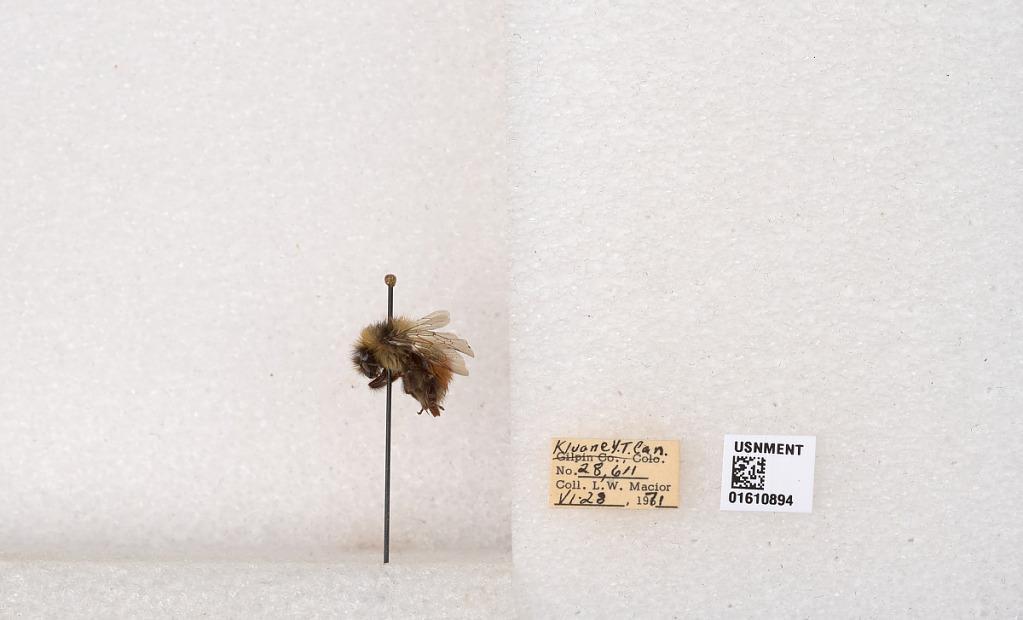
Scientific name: Bombus (Pyrobombus) sylvicola Kirby
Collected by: L. Macior
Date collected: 1971-6-28
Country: Canada
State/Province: Yukon Territory
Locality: Kluane National Park and Reserve
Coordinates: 60.7493, -139.504